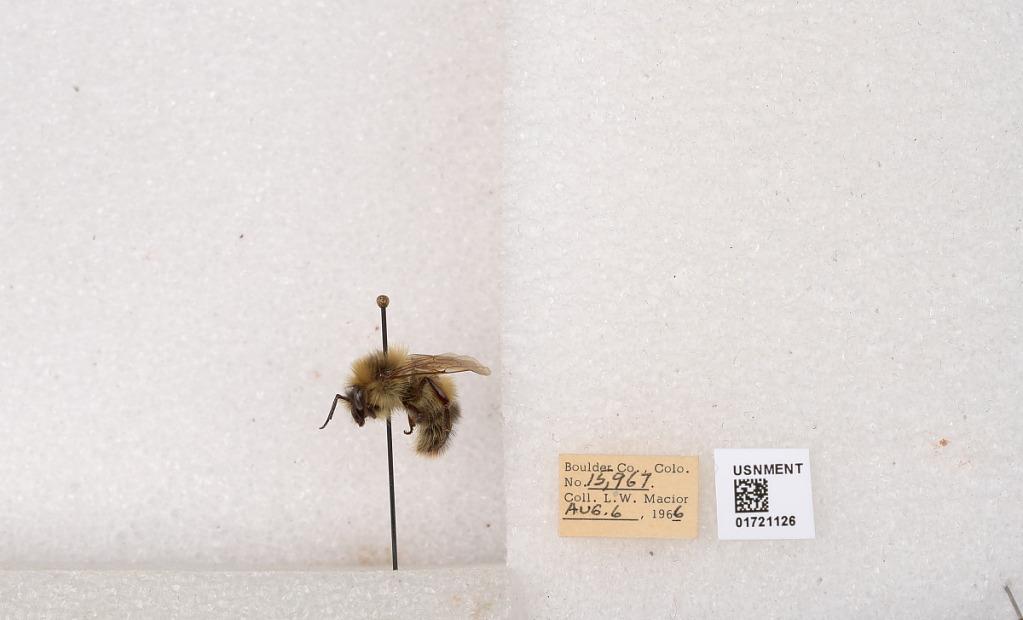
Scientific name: Bombus kirbyellus
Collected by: L. Macior
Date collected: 1966-8-6
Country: United States
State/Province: Colorado
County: Boulder
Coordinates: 40.0925, -105.358